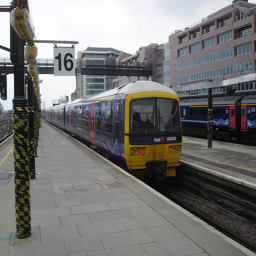
A train is pulling into a train station.
A fast subway train out of the tunnels.
a train in a train station with a sign
A commuter train arriving at an outdoor station
A train is pulling up to a platform near a building.